History of zoophilia

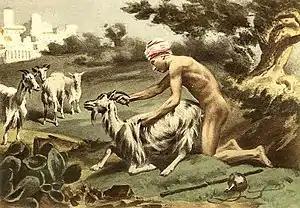
Plate XVII by Édouard-Henri Avril, "De Figuris Veneris" (1906)

Various classical writers recorded that bestiality was common in other cultures. Herodotus was followed by Pindar, Strabo and Plutarch in alleging that Egyptian women engaged in sexual relations with goats for religious and magical purposes – the animal aspects of Egyptian deities being particularly alien to the Greco-Roman world. Conversely, Plutarch and Virgil make similar accusations of the Greeks.